Tales of the Dead

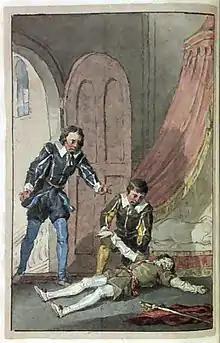
Unpublished illustration of "The Death-Bride" by Edward Vernon Utterson

A supposed Italian marquis tells his tale of the Death Bride at a party. Staying with a Count who had twin daughters, Ida and Hildegarde (Hildegarde, only different from her sister by a strawberry birthmark, had died). A Duke, Marino, comes to stay with them wanting to marry Ida. He says he saw her in Paris and fell in love. Her father says she have never been to Paris. The Duke says he saw her and her valet described the Count's villa and where to find it. He also says she had a strawberry birthmark on her neck. The Count say it was Hildegarde and they open her tomb but she is still within. At this time the marquis recognized the count and remembers that he was engaged to another woman. The count won't confess to the family what became of this engagement and as the marquis is fond of telling stories tells a tale to try and get the count to confess. The tale is of Filippo who was betrothed to Clara but later falls for Camilla. Clara kills herself when she is shunned by Filippo. On the wedding day of Camilla and Filippo, he sees Clara sneaking into the chapel and then attacking him. He falls down dead. Marino finally confesses but the wedding proceeds anyway as Ida is in love. The wedding is in Venice and everyone is wearing mask, as it is Carnival. One guest, a woman dressed in such splendid regalia, is suspiciously quiet and the father of Ida, the count, has everyone take off their mask. The woman doesn't and says nothing, points to Marino, and walks out of the room. The count follows but she has disappeared. At the wedding all goes well. Then Ida and the count dance. She gets tired and leaves. But a moment later she comes back, dances with Marino and then leaves with him to their bedchamber. Ida comes back to find everyone has left the reception. She asks where is Marino? Her parents are shocked and say she left with him to the bedchamber. She tells them that she had gone to her sister's room and had fallen asleep until just now. They all rush to the bedchamber and find Marino died on the floor, contorted.